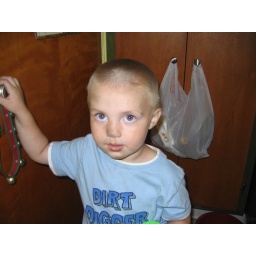
Apparently Braden was putting his face up against the screen door, hence the filthy nose and mouth!